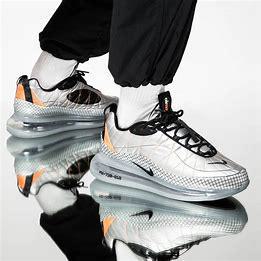
Brand: Nike
Model: MX 720 818